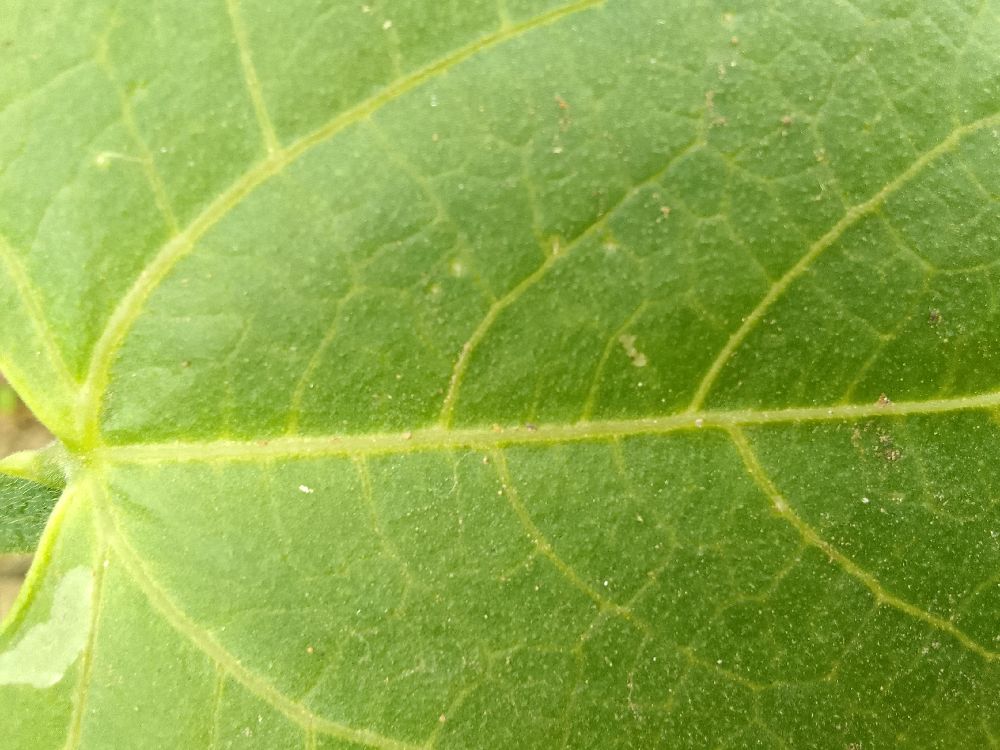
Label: healthy